Loyasse Cemetery

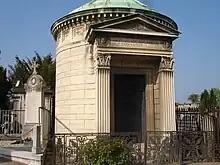
Gautier family mausoleum

Loyasse Cemetery is a cemetery in the city of Lyon, France. The cemetery is located on the Fourvière hill in the western part of the city, not far away from the Metallic tower of Fourvière and Notre-Dame de Fourvière.